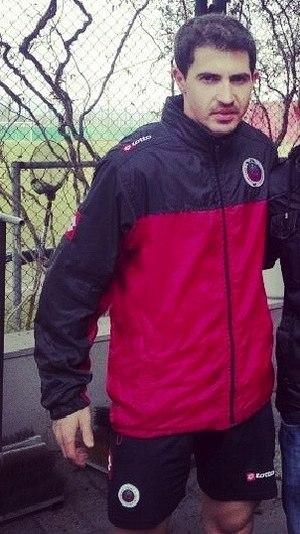
Bogdan Sorin Stancu, né le 28 juin 1987 à Pitești, est un footballeur international roumain, qui évolue au poste d'attaquant au Gençlerbirliği SK.